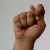
The image shows a hand gesture representing the letter 'T' in Indian Sign Language.